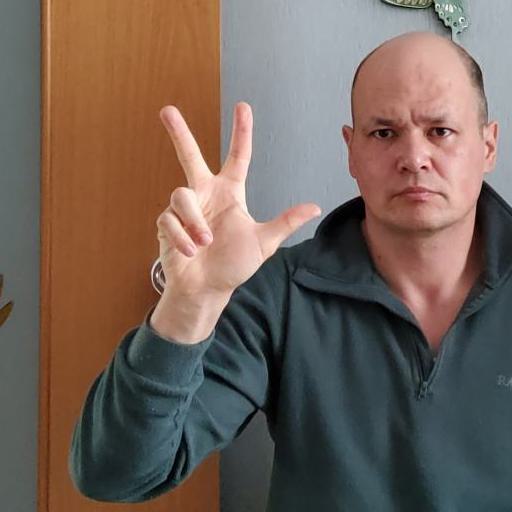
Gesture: three2